Piet Römer

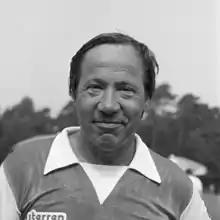
Piet Römer in 1981

Petrus "Piet" Römer (2 April 1928 – 17 January 2012) was a Dutch television, film and stage actor.